History of the Pakistan Air Force

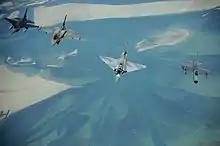
A PAF F-7PG flies alongside a Mirage 2000-9 and F-16E/F Block 60 fighters of the UAEAF during ATLC 2009.

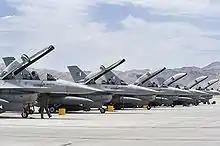
PAF F-16s arrive at Red Flag 2010 in Nevada.

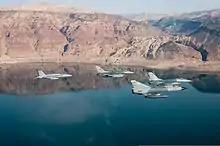
A PAF Mirage III of No. 7 "Bandits" Squadron alongside a US Navy F-18 and F-16s of the USAF and RJAF.

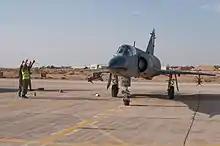
A PAF Mirage III competes in the Alert Scramble Competition during Falcon Air Meet 2010 in Jordan.

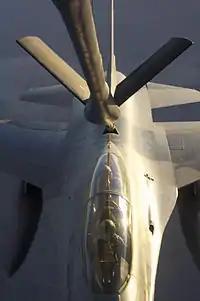
A PAF F-16 is refuelled in-flight by a USAF KC-135 tanker during Red Flag 2010.

In 2009, while undertaking combat operations against militants in FATA and Swat, the PAF initiated the Saffron Bandit exercise with the aim of training the PAF's entire combat force to undertake such anti-terrorist operations.